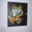
Label: frog